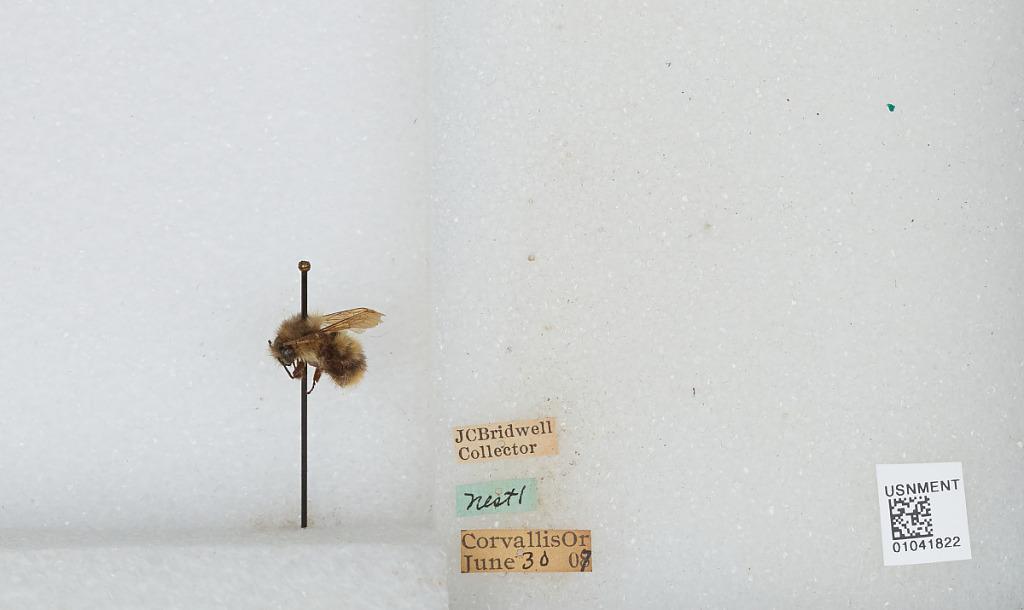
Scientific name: Bombus sp.
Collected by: J. Bridwell
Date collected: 1907-6-30
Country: United States
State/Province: Oregon
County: Benton
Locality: Corvallis
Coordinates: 44.57, -123.28